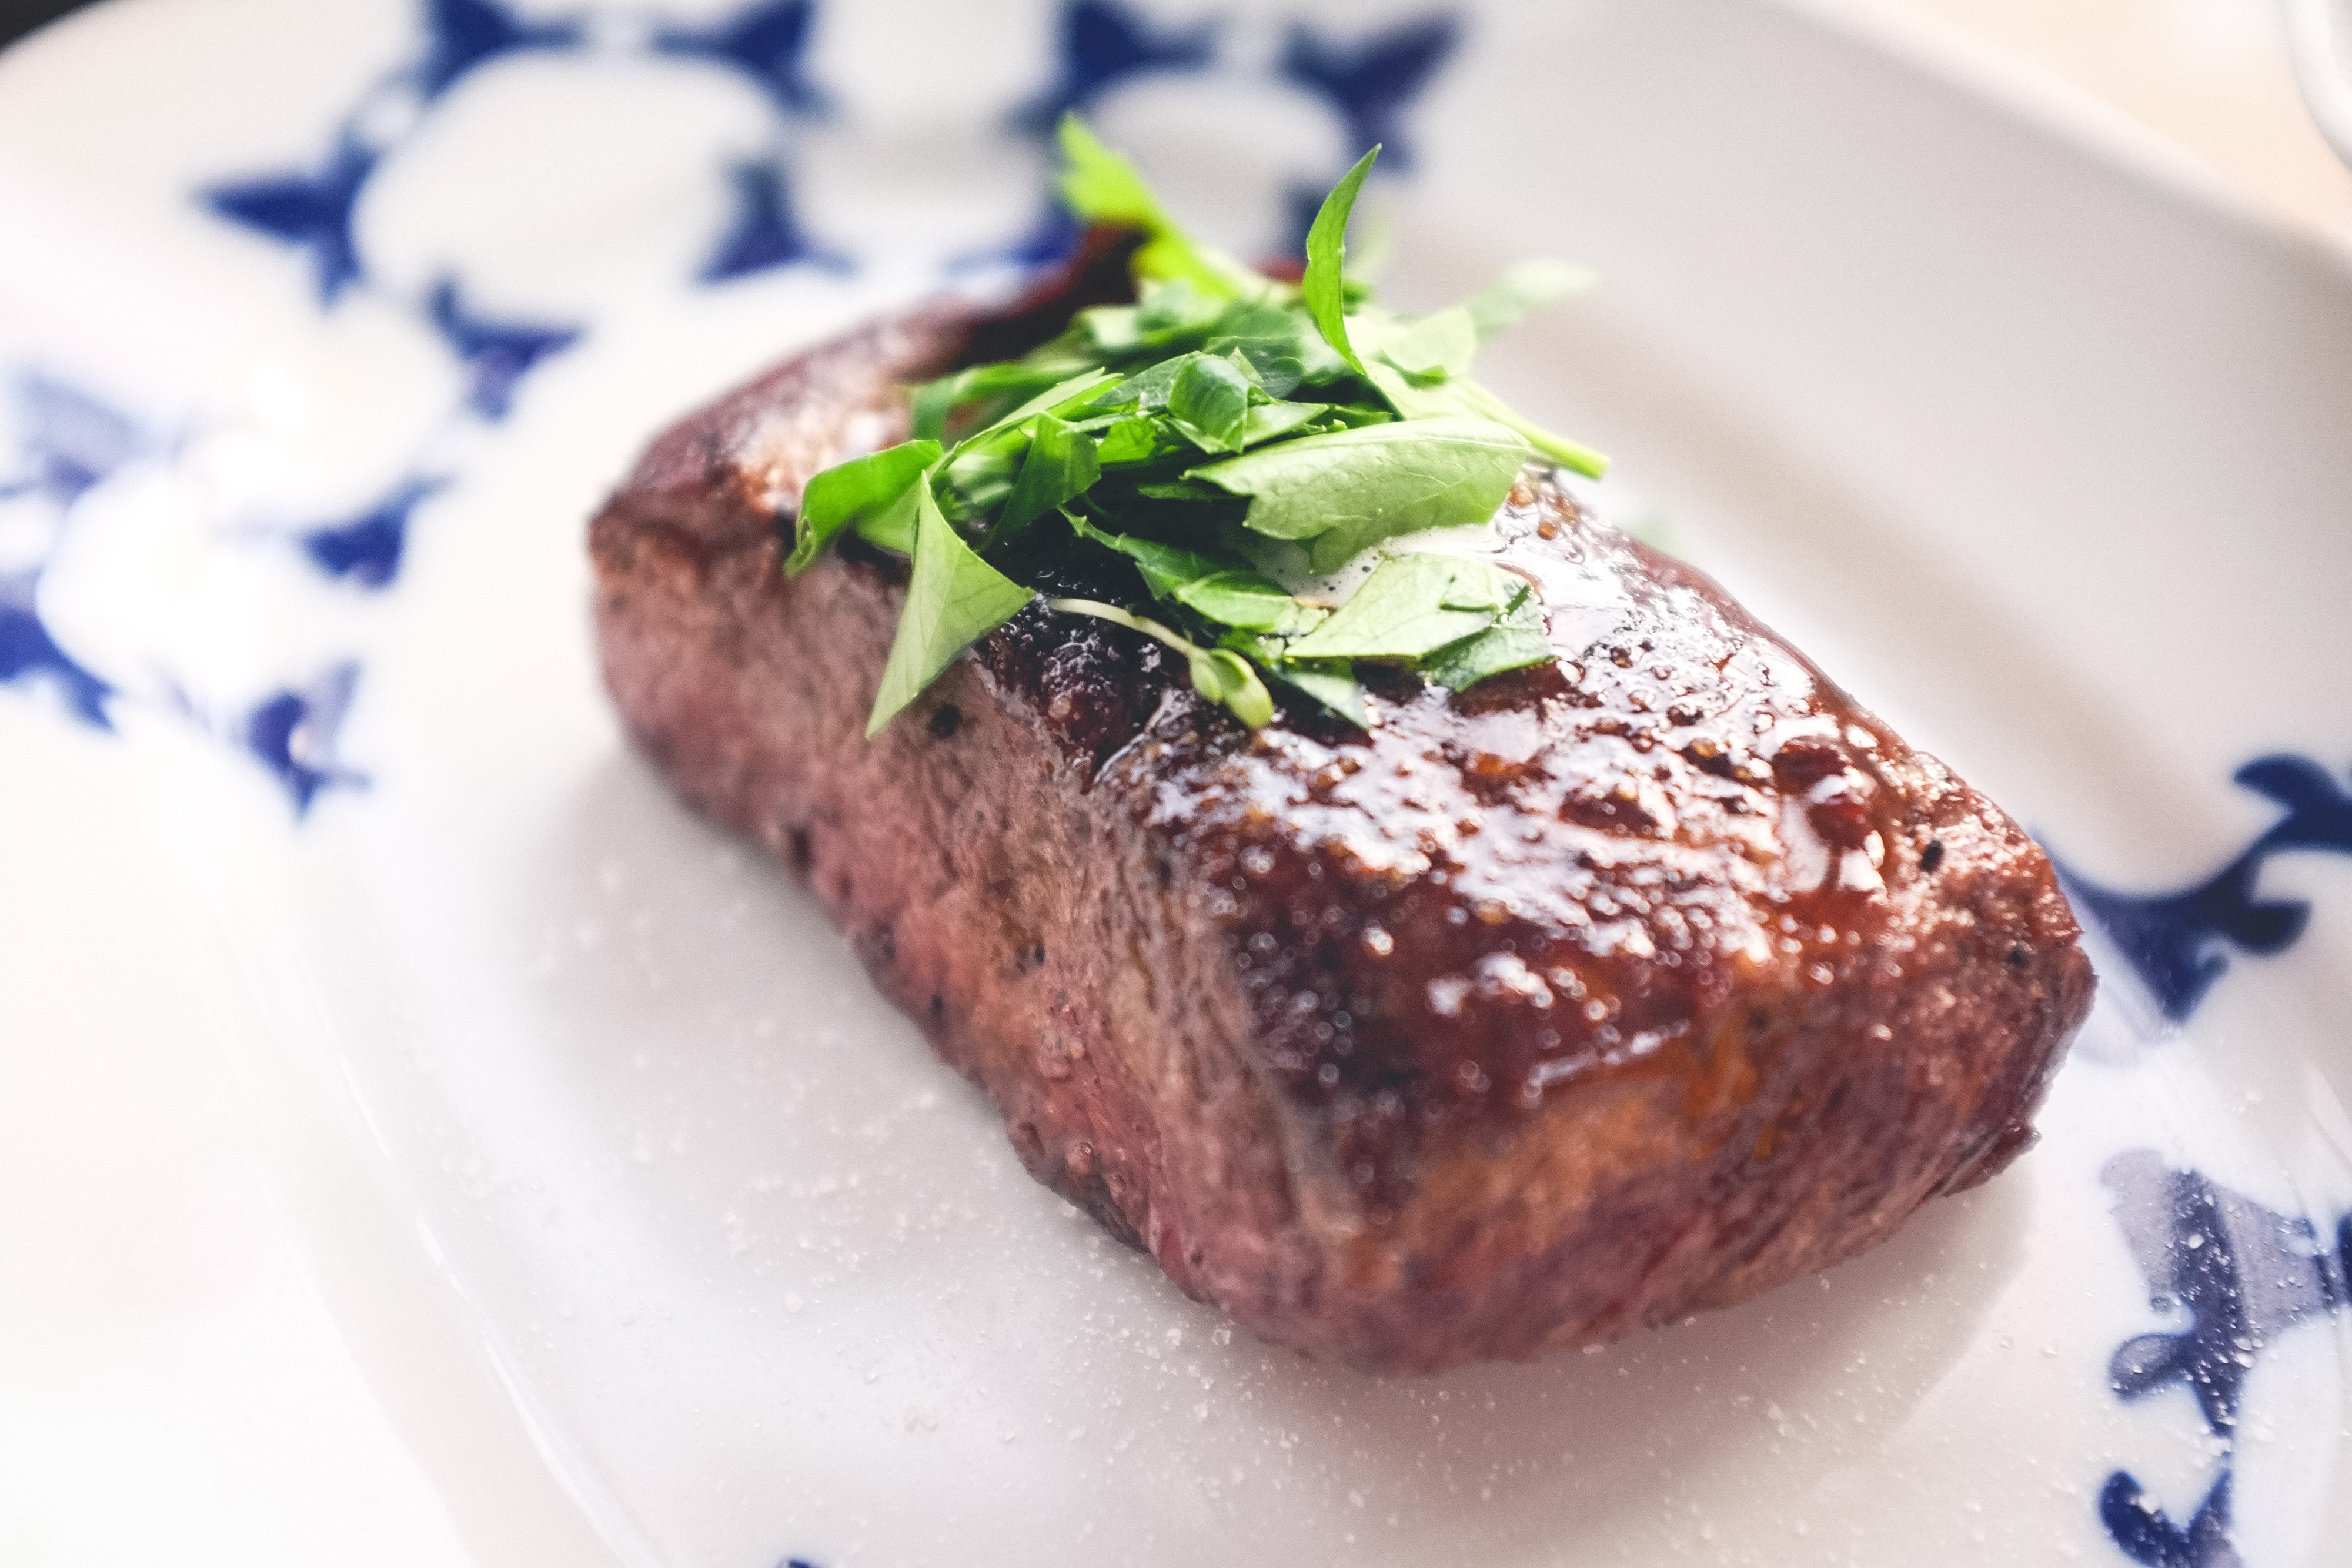
food, dish, cuisine, steak, ingredient, meat, beef tenderloin, la carte food, flat iron steak, garnish, produce, rib eye steak, recipe, beef, sirloin steak, Steak au poivre